VMA-611

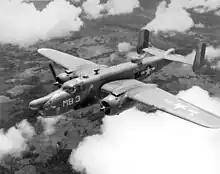
A North American PBJ-1D Mitchell of U.S. Marine Corps bombing squadron VMB-611 in flight.

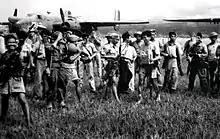
Philippine guerillas greet the crew of a VMB-611 PBJ-1D Mitchell on Mindanao in 1945.

At a meeting on 11 February 1945, Far East Air Forces planners tasked Marine Corps aviation with supporting operations in the Southern Philippines beginning with the invasion of Mindanao as part of the ongoing campaign to retake the Philippines. Additional squadrons were brought in to support these landings to include VMB-611. In the beginning of March 1945, VMB-611 was still flying missions against Japanese bases at Kavieng, Tobera and New Ireland. The squadron received word of its new tasking on 7 March, was transferred that same say to Marine Aircraft Group 32 and spent the next three weeks preparing for its next mission. On 29 March 1945, 15 PBJs departed Emirau in 4 different sections then overnighted in Owi Airfield. Squadron aircraft arrived at Moret Field in Zamboanga, Philippines, on 30 March 1945. VMB-611 flew its first combat mission in the Philippines the next day when four aircraft conducted night heckling missions against Japanese targets on Bongao Island.